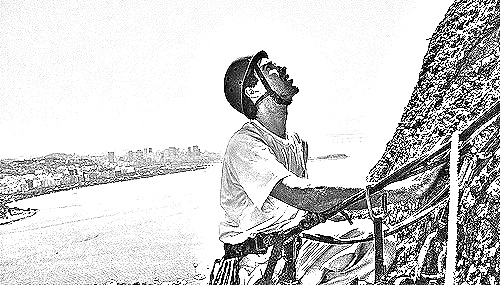
Portrait style: Sketch Portrait